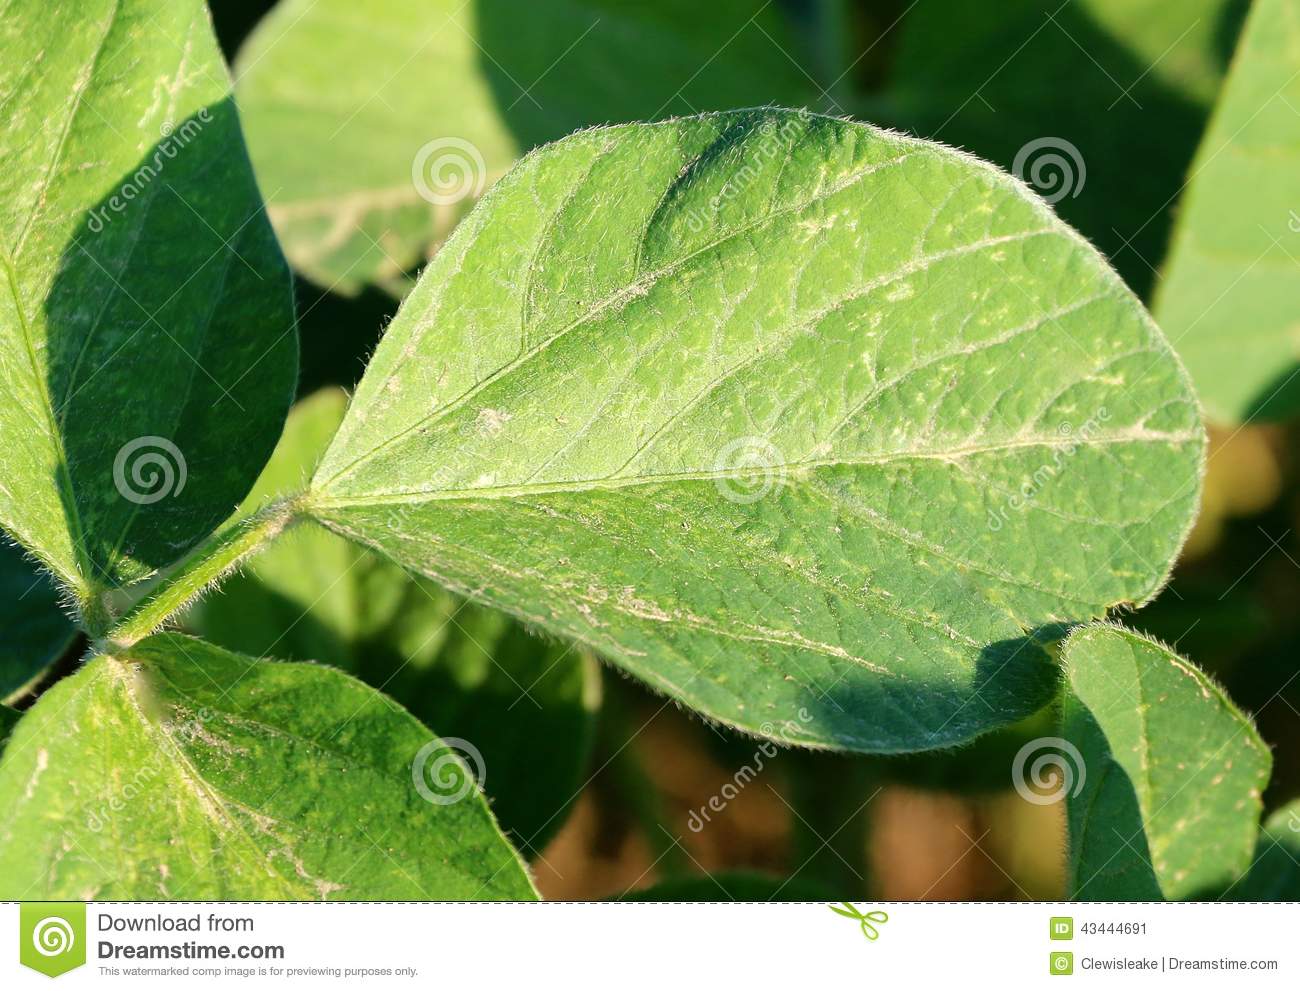
Labels: Soyabean leaf